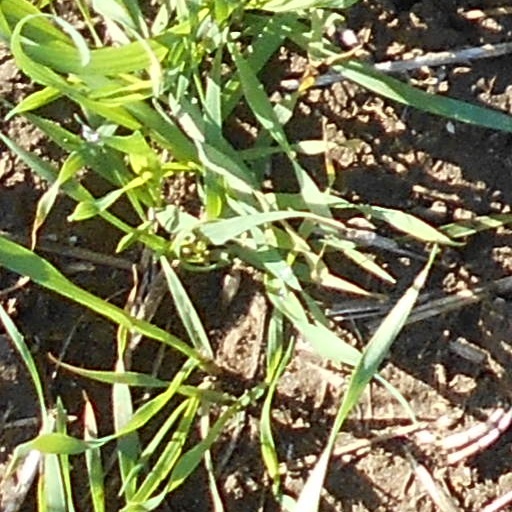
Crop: wheat